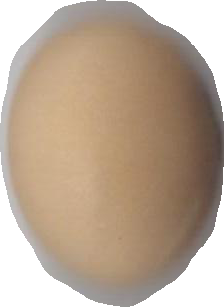
Variety: Anjasmoro